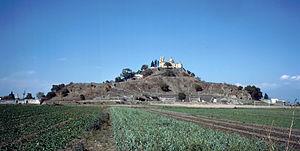
La Grande Pyramide de Cholula, aussi connue sous le nom de Tlachihualtepetl, « montagne artificielle » en Nahuatl, est un immense complexe situé à San Pedro Cholula, une municipalité de l’agglomération de Cholula, dans l'État de Puebla, au Mexique.